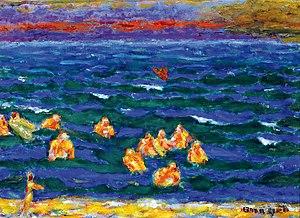
Painting by Pierre Bonnard
Cette liste de tableaux de Pierre Bonnard rassemble de façon chronologique un certain nombre de peintures de Pierre Bonnard.
Pierre Bonnard, né le 3 octobre 1867 à Fontenay-aux-Roses et mort le 23 janvier 1947 au Cannet, est un peintre, décorateur, illustrateur, lithographe, graveur et sculpteur français.